Zeppelinheim station

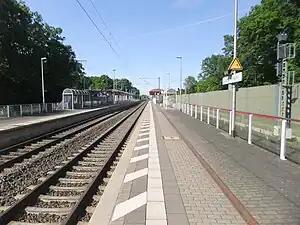

Zeppelinheim station is a station in the district of Zeppelinheim of the town of Neu-Isenburg in the German state of Hesse. It is located in the urban periphery of Frankfurt am Main and adjacent to Frankfurt Airport. The station is at the junction with a connecting curve from the Mannheim–Frankfurt railway to Frankfurt Airport long-distance station.